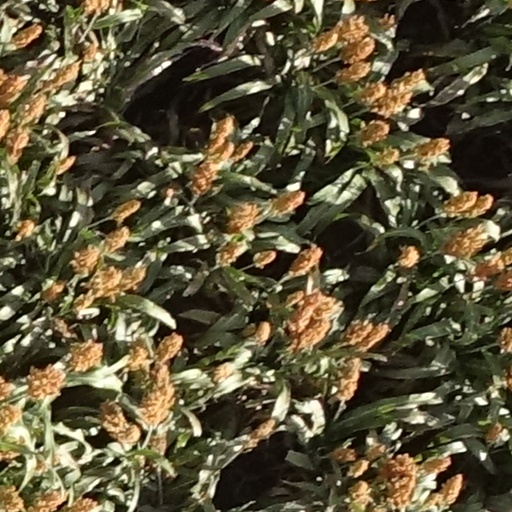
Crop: sorghum